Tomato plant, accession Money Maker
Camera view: horizontal (90 deg, fisheye); turntable rotation: 210 degrees
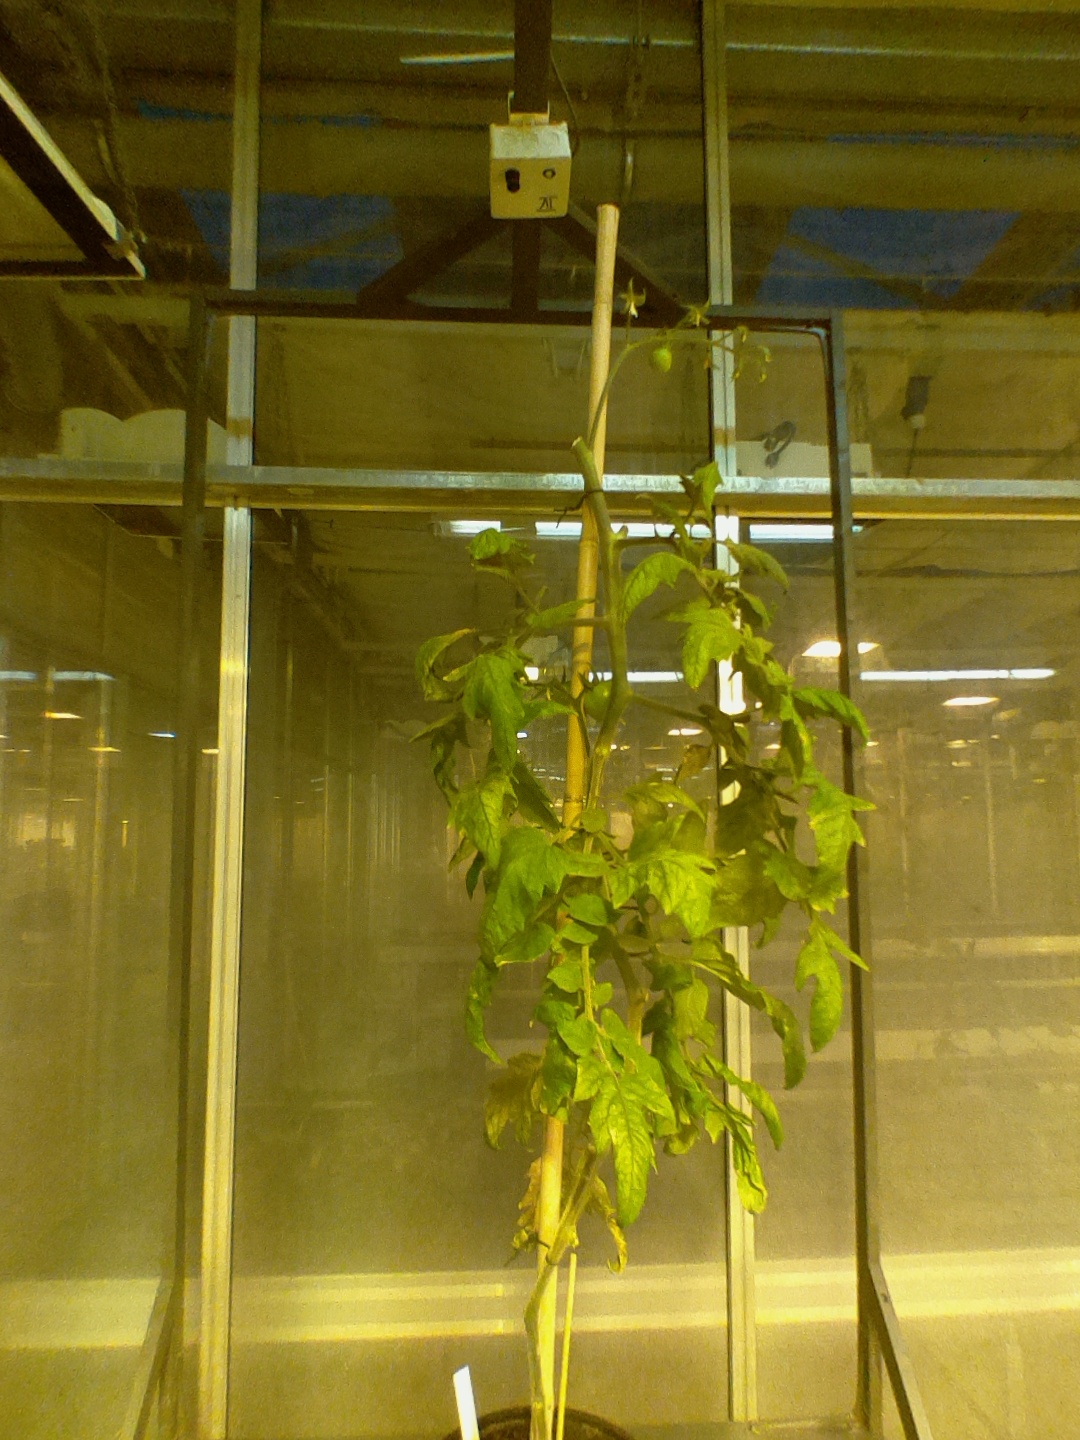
BBCH growth stage 75: 50%-60% of final fruit size